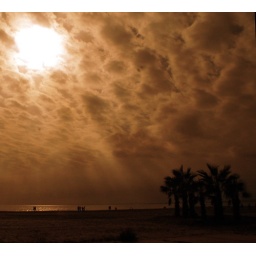
heavy sky against palm trees